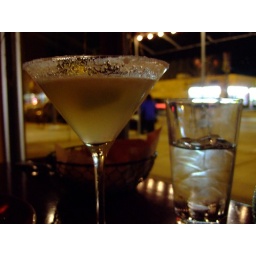
i believe i am the only person in the world that thinks martini glasses are tacky.